Strandgade 24

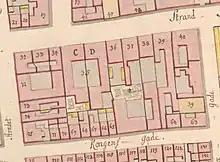
No. 35 C seen in a detail from Christian Gedde's map of Christianshavn Quarter, 1757

The site was originally part of the same property as Strandgade 22. In 1749, it was sold separately to Franz Fæddersens. He worked for the Danish Asiatic Company on the other side of the street. He heightened the building with one floor.